Dawn Jackson Blatner

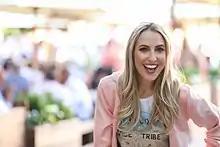
Blanter in 2018

Dawn Jackson Blatner is an American registered dietitian, television and media personality, and published author of the books "The Flexitarian Diet" and "The Superfood Swap". She has been hailed as Chicago's "top dietitian" and "one of the best nutritionists in the country." She is the host of the lifestyle program SEE Chicago (Shopping, Entertainment, and Events) on WGN-TV.